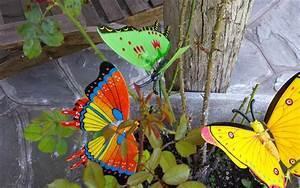
butterfly